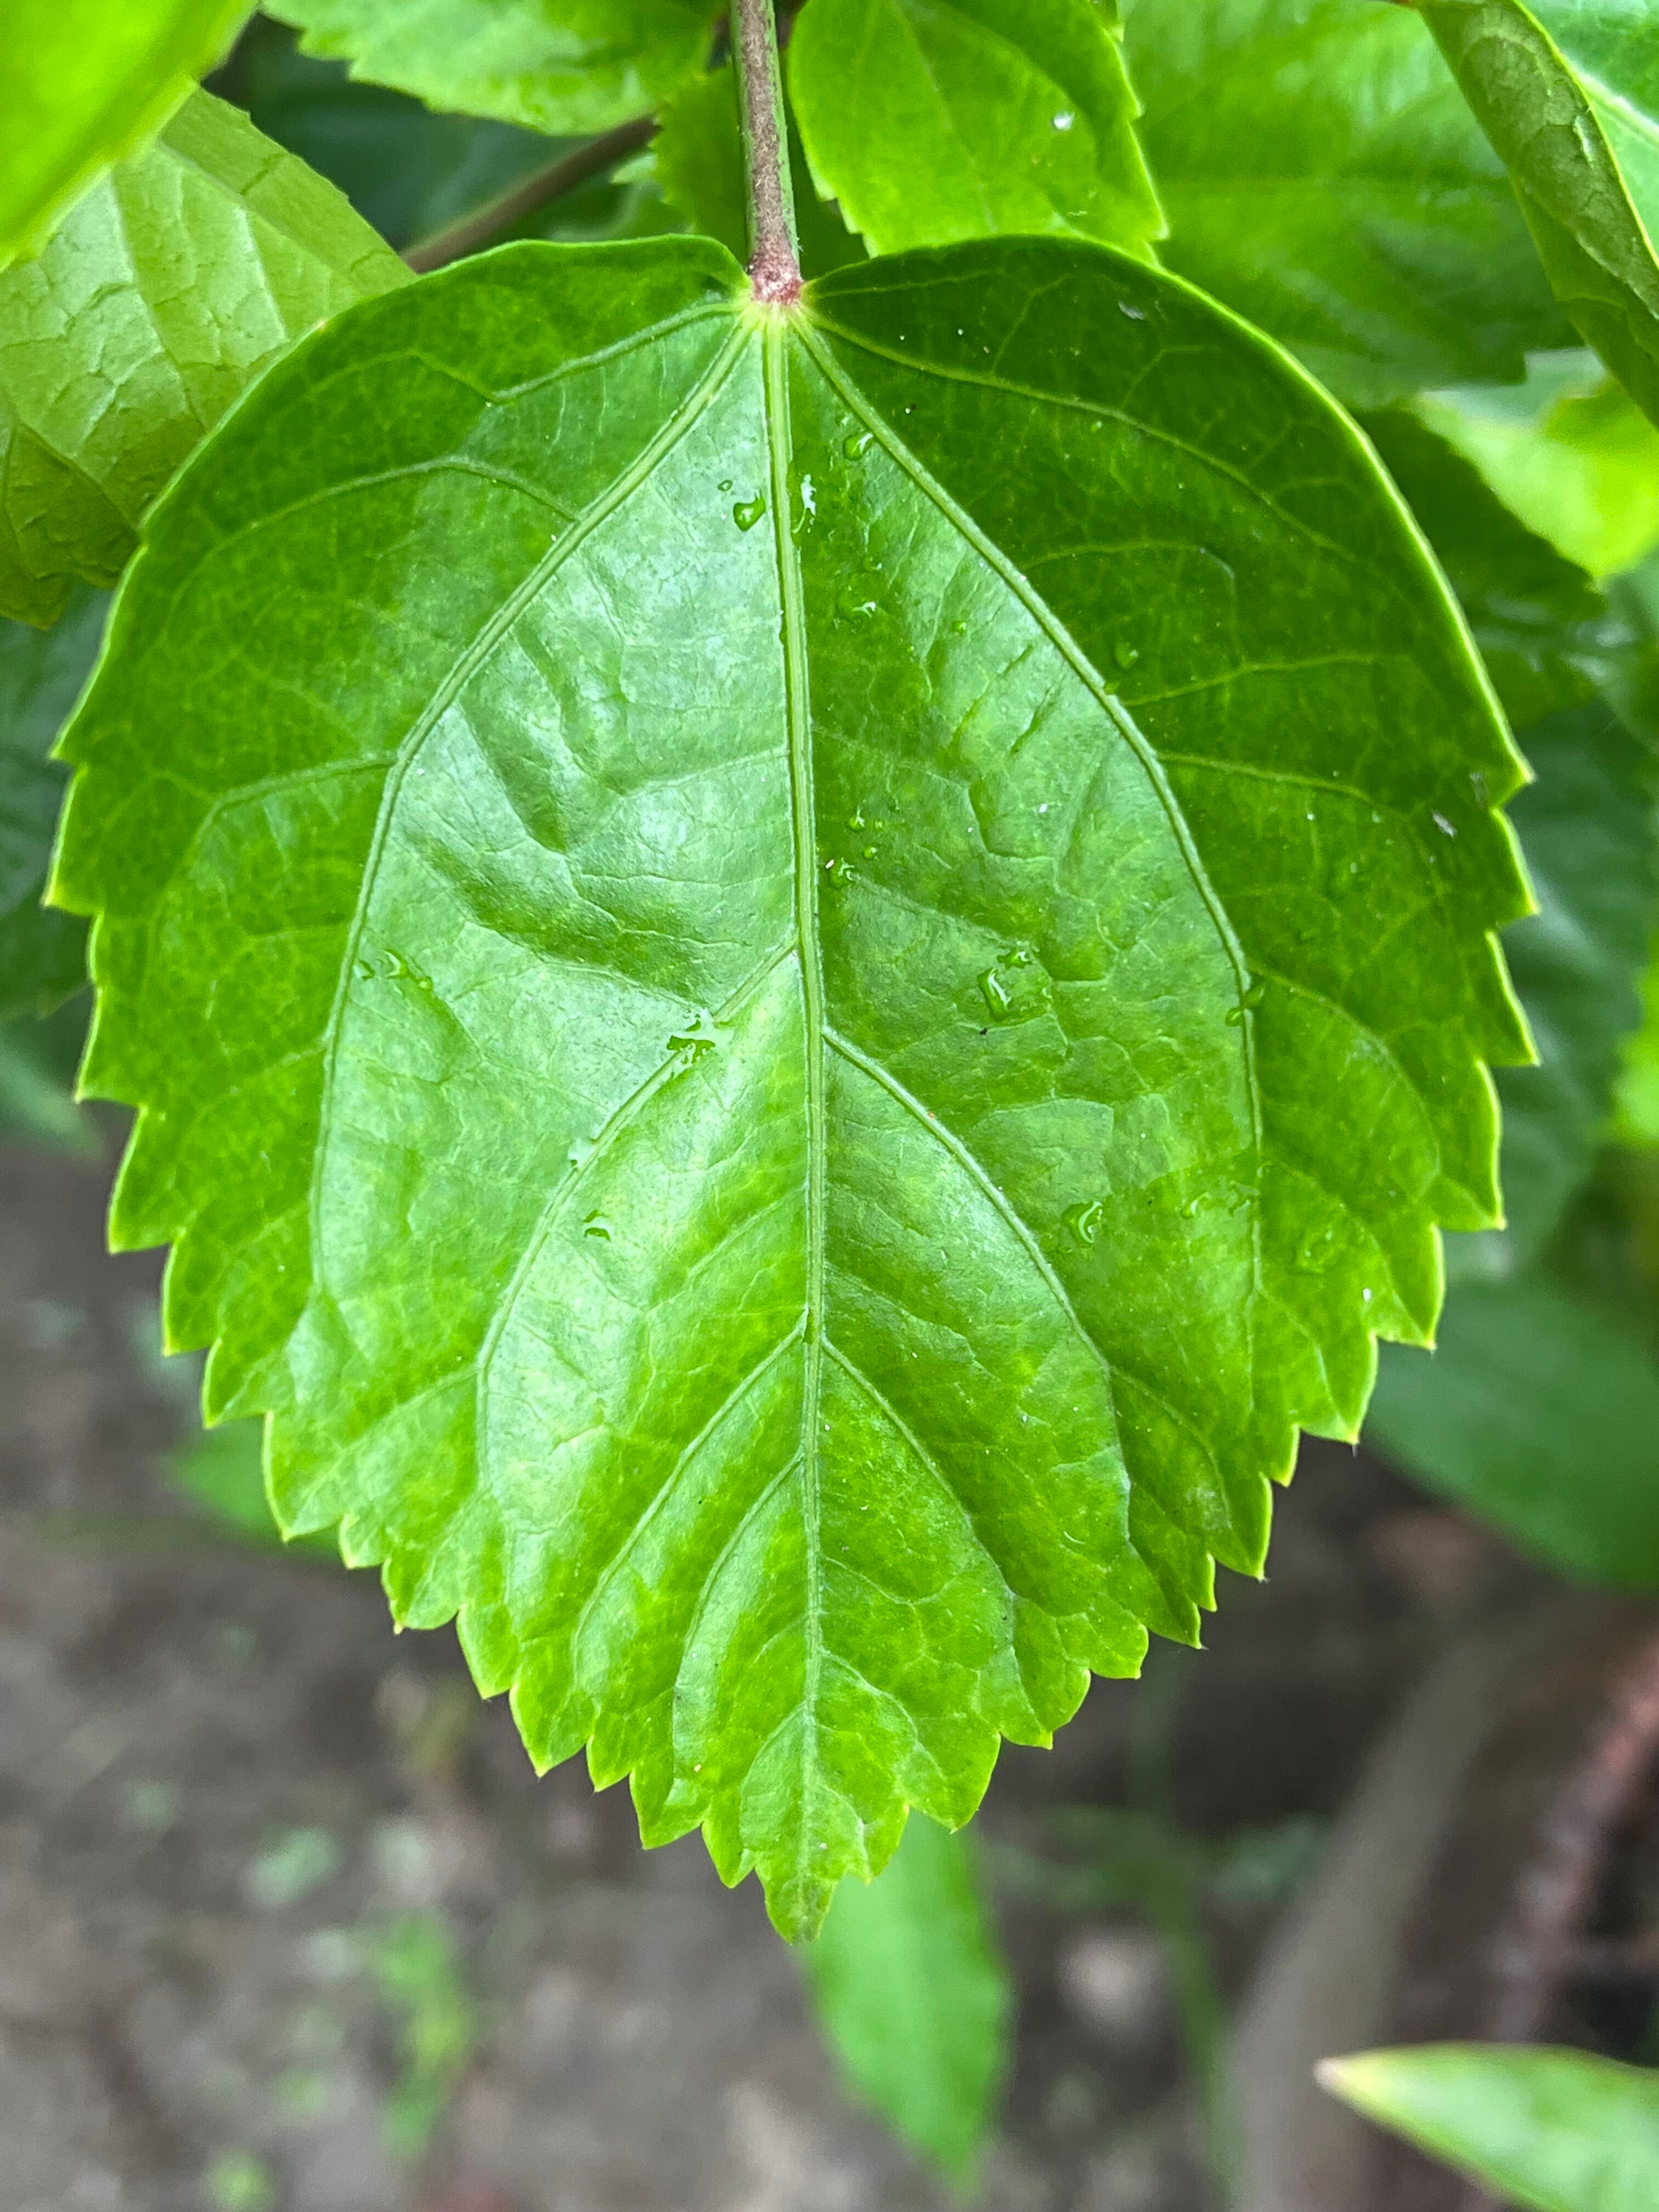
Plant species: hibiscus-rosa-sinensis